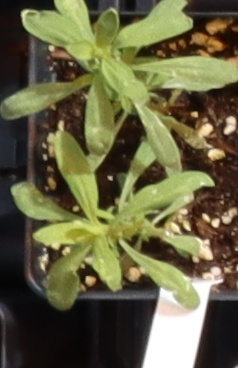
Label: Kochia